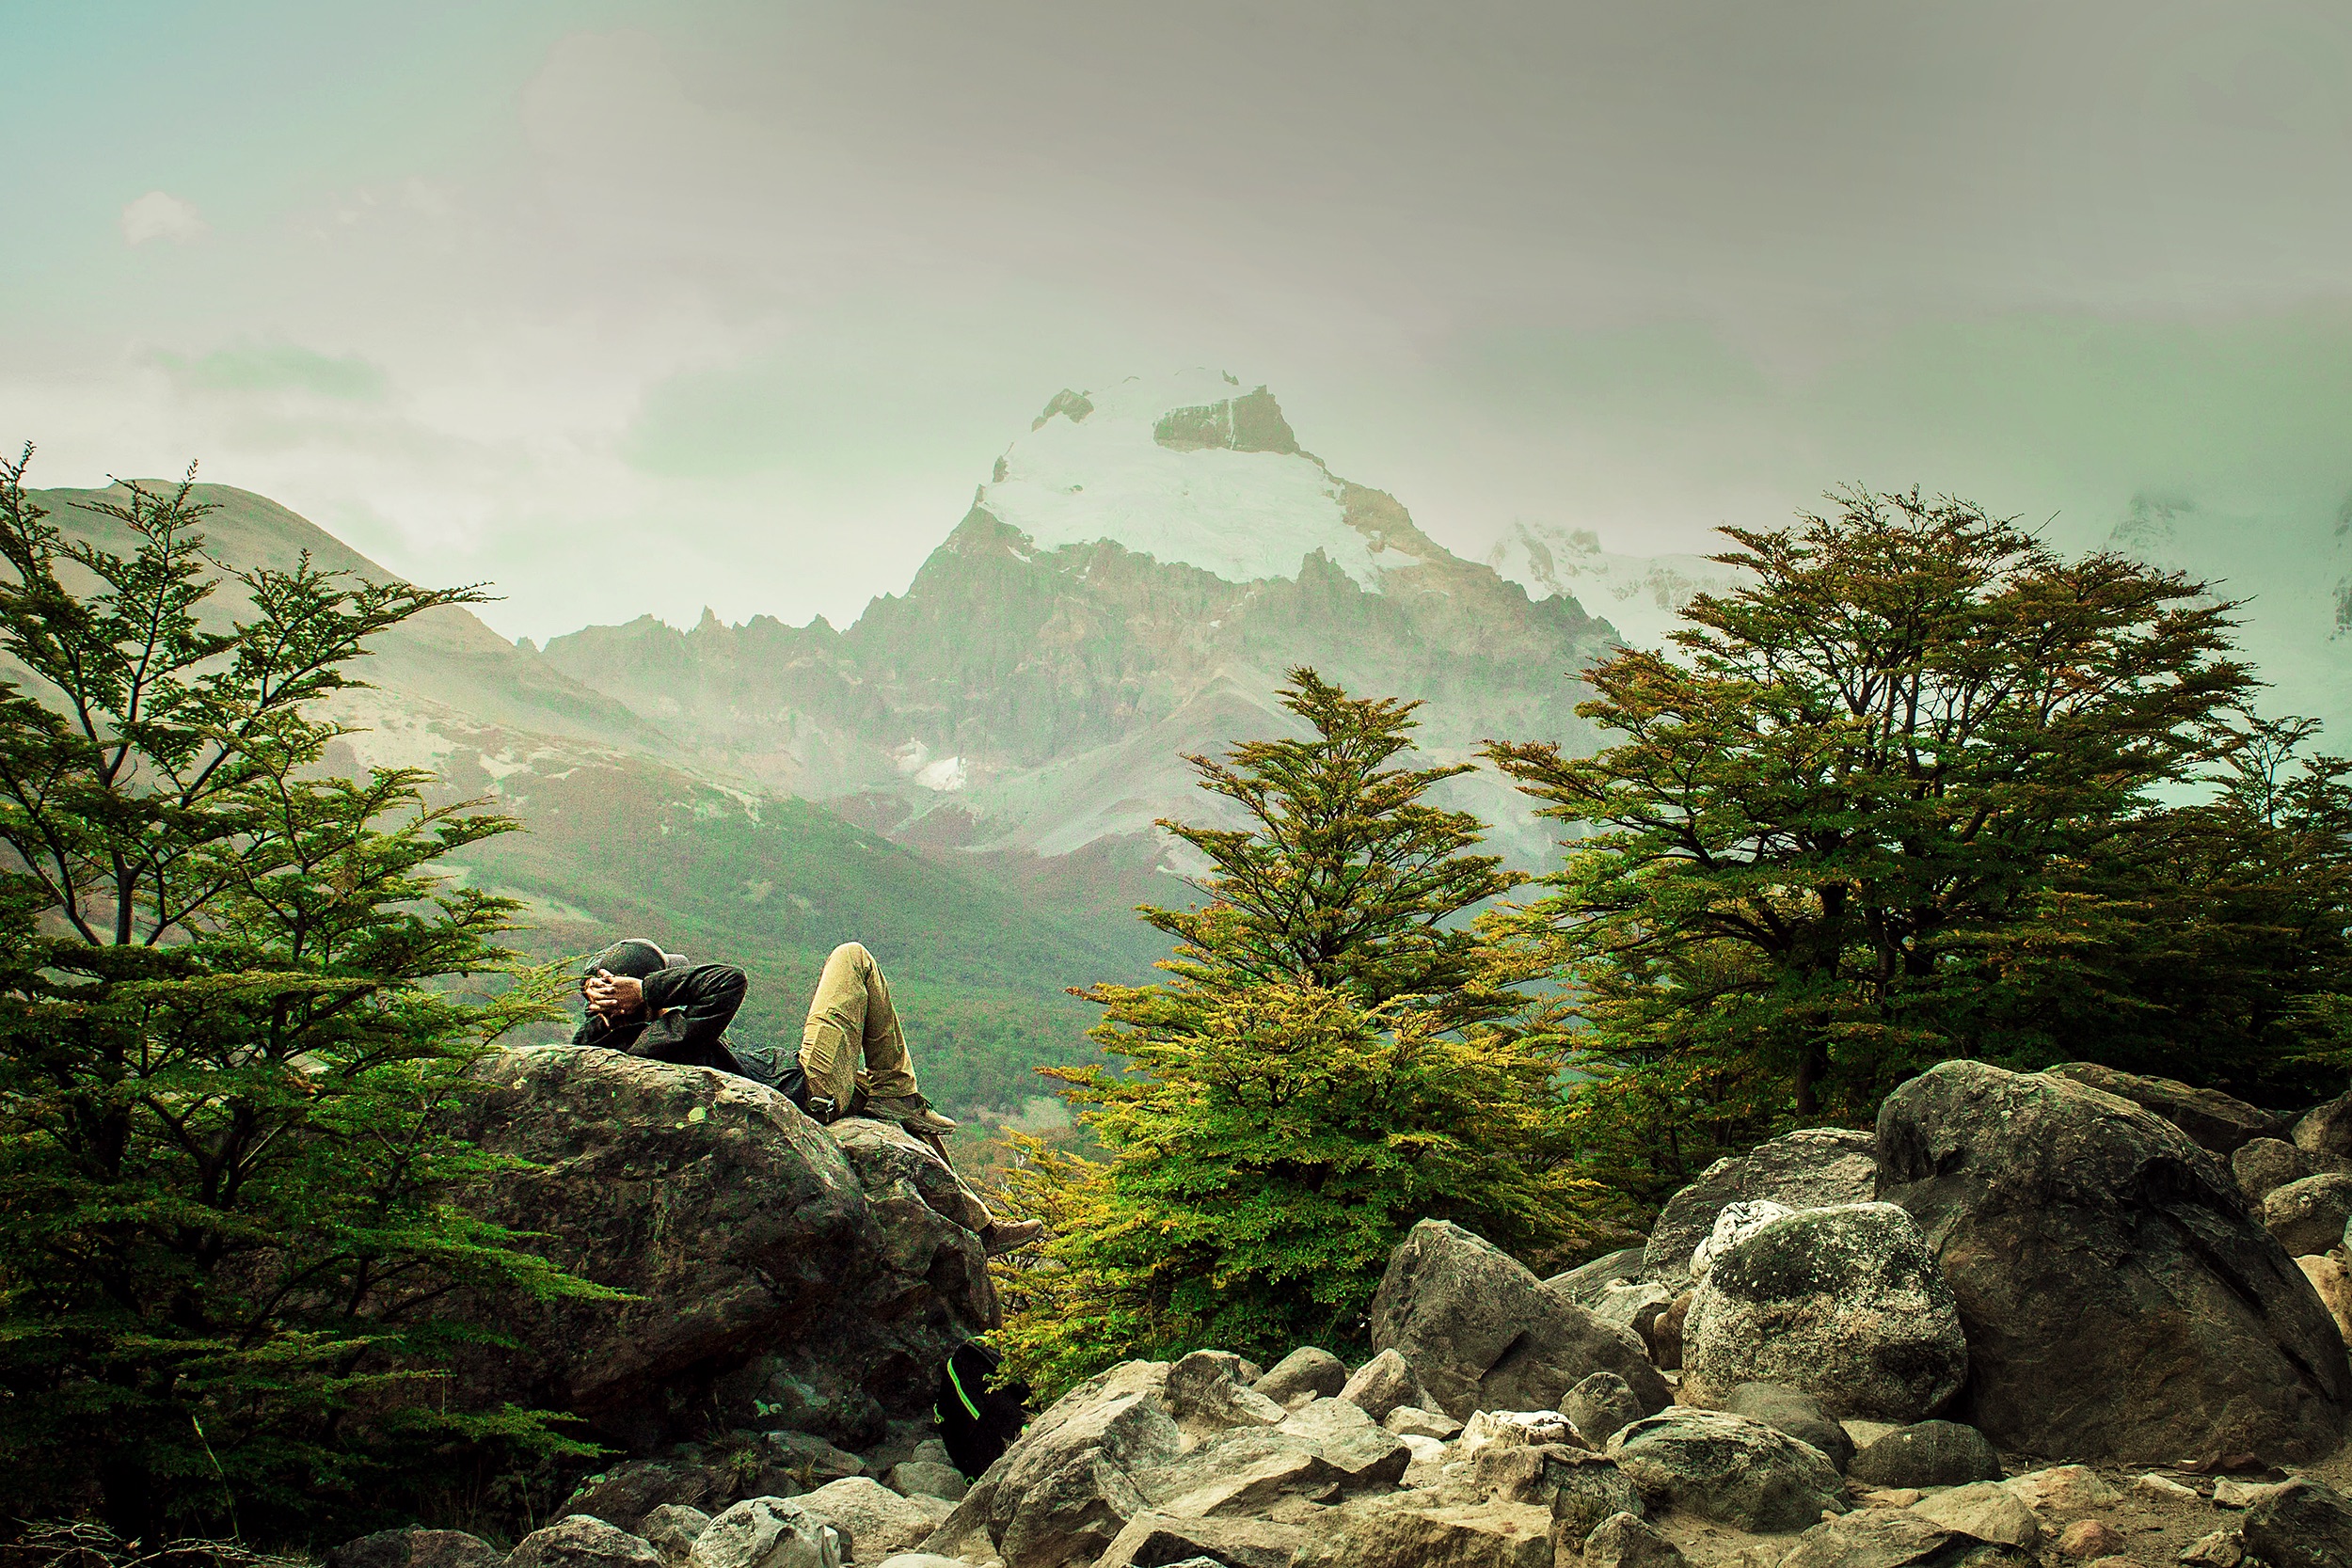
landscape, tree, nature, forest, rock, wilderness, mountain, sunlight, morning, hill, valley, mountain range, jungle, terrain, ridge, rainforest, habitat, ecosystem, screenshot, natural environment, atmospheric phenomenon, mountainous landforms